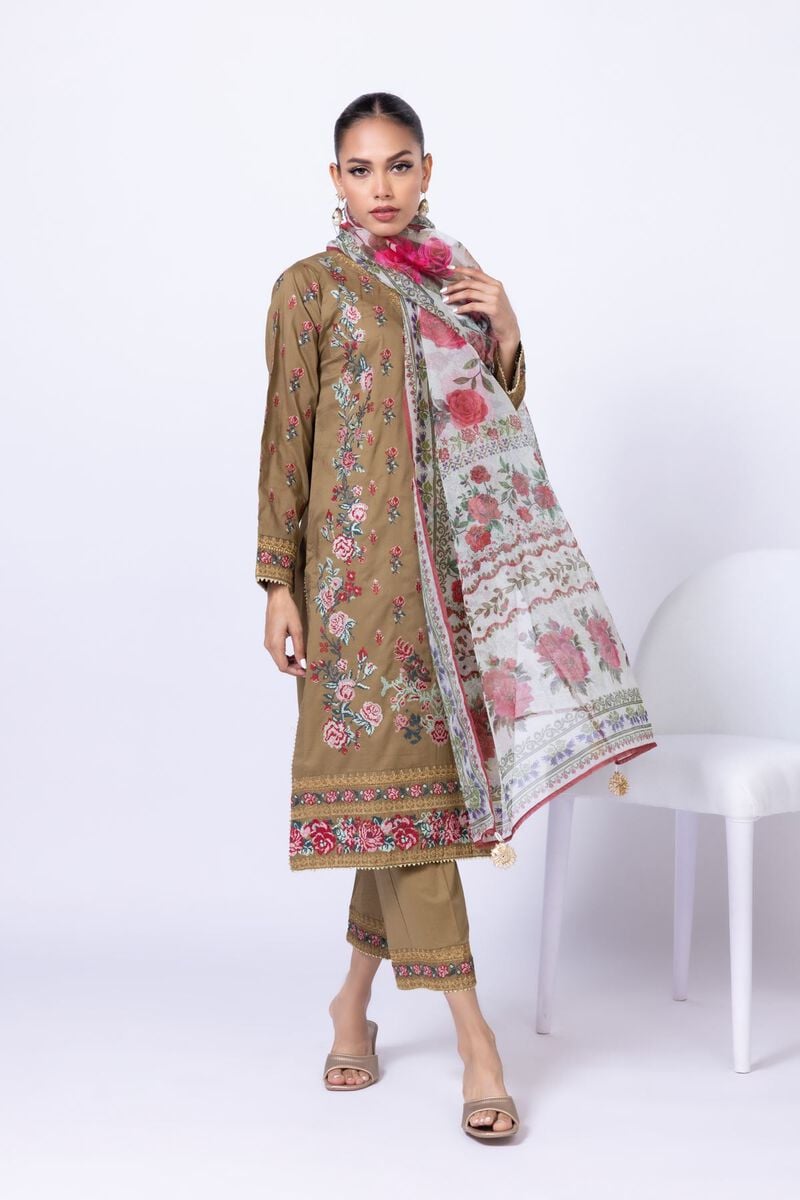
beige multi embroidered salwar suit